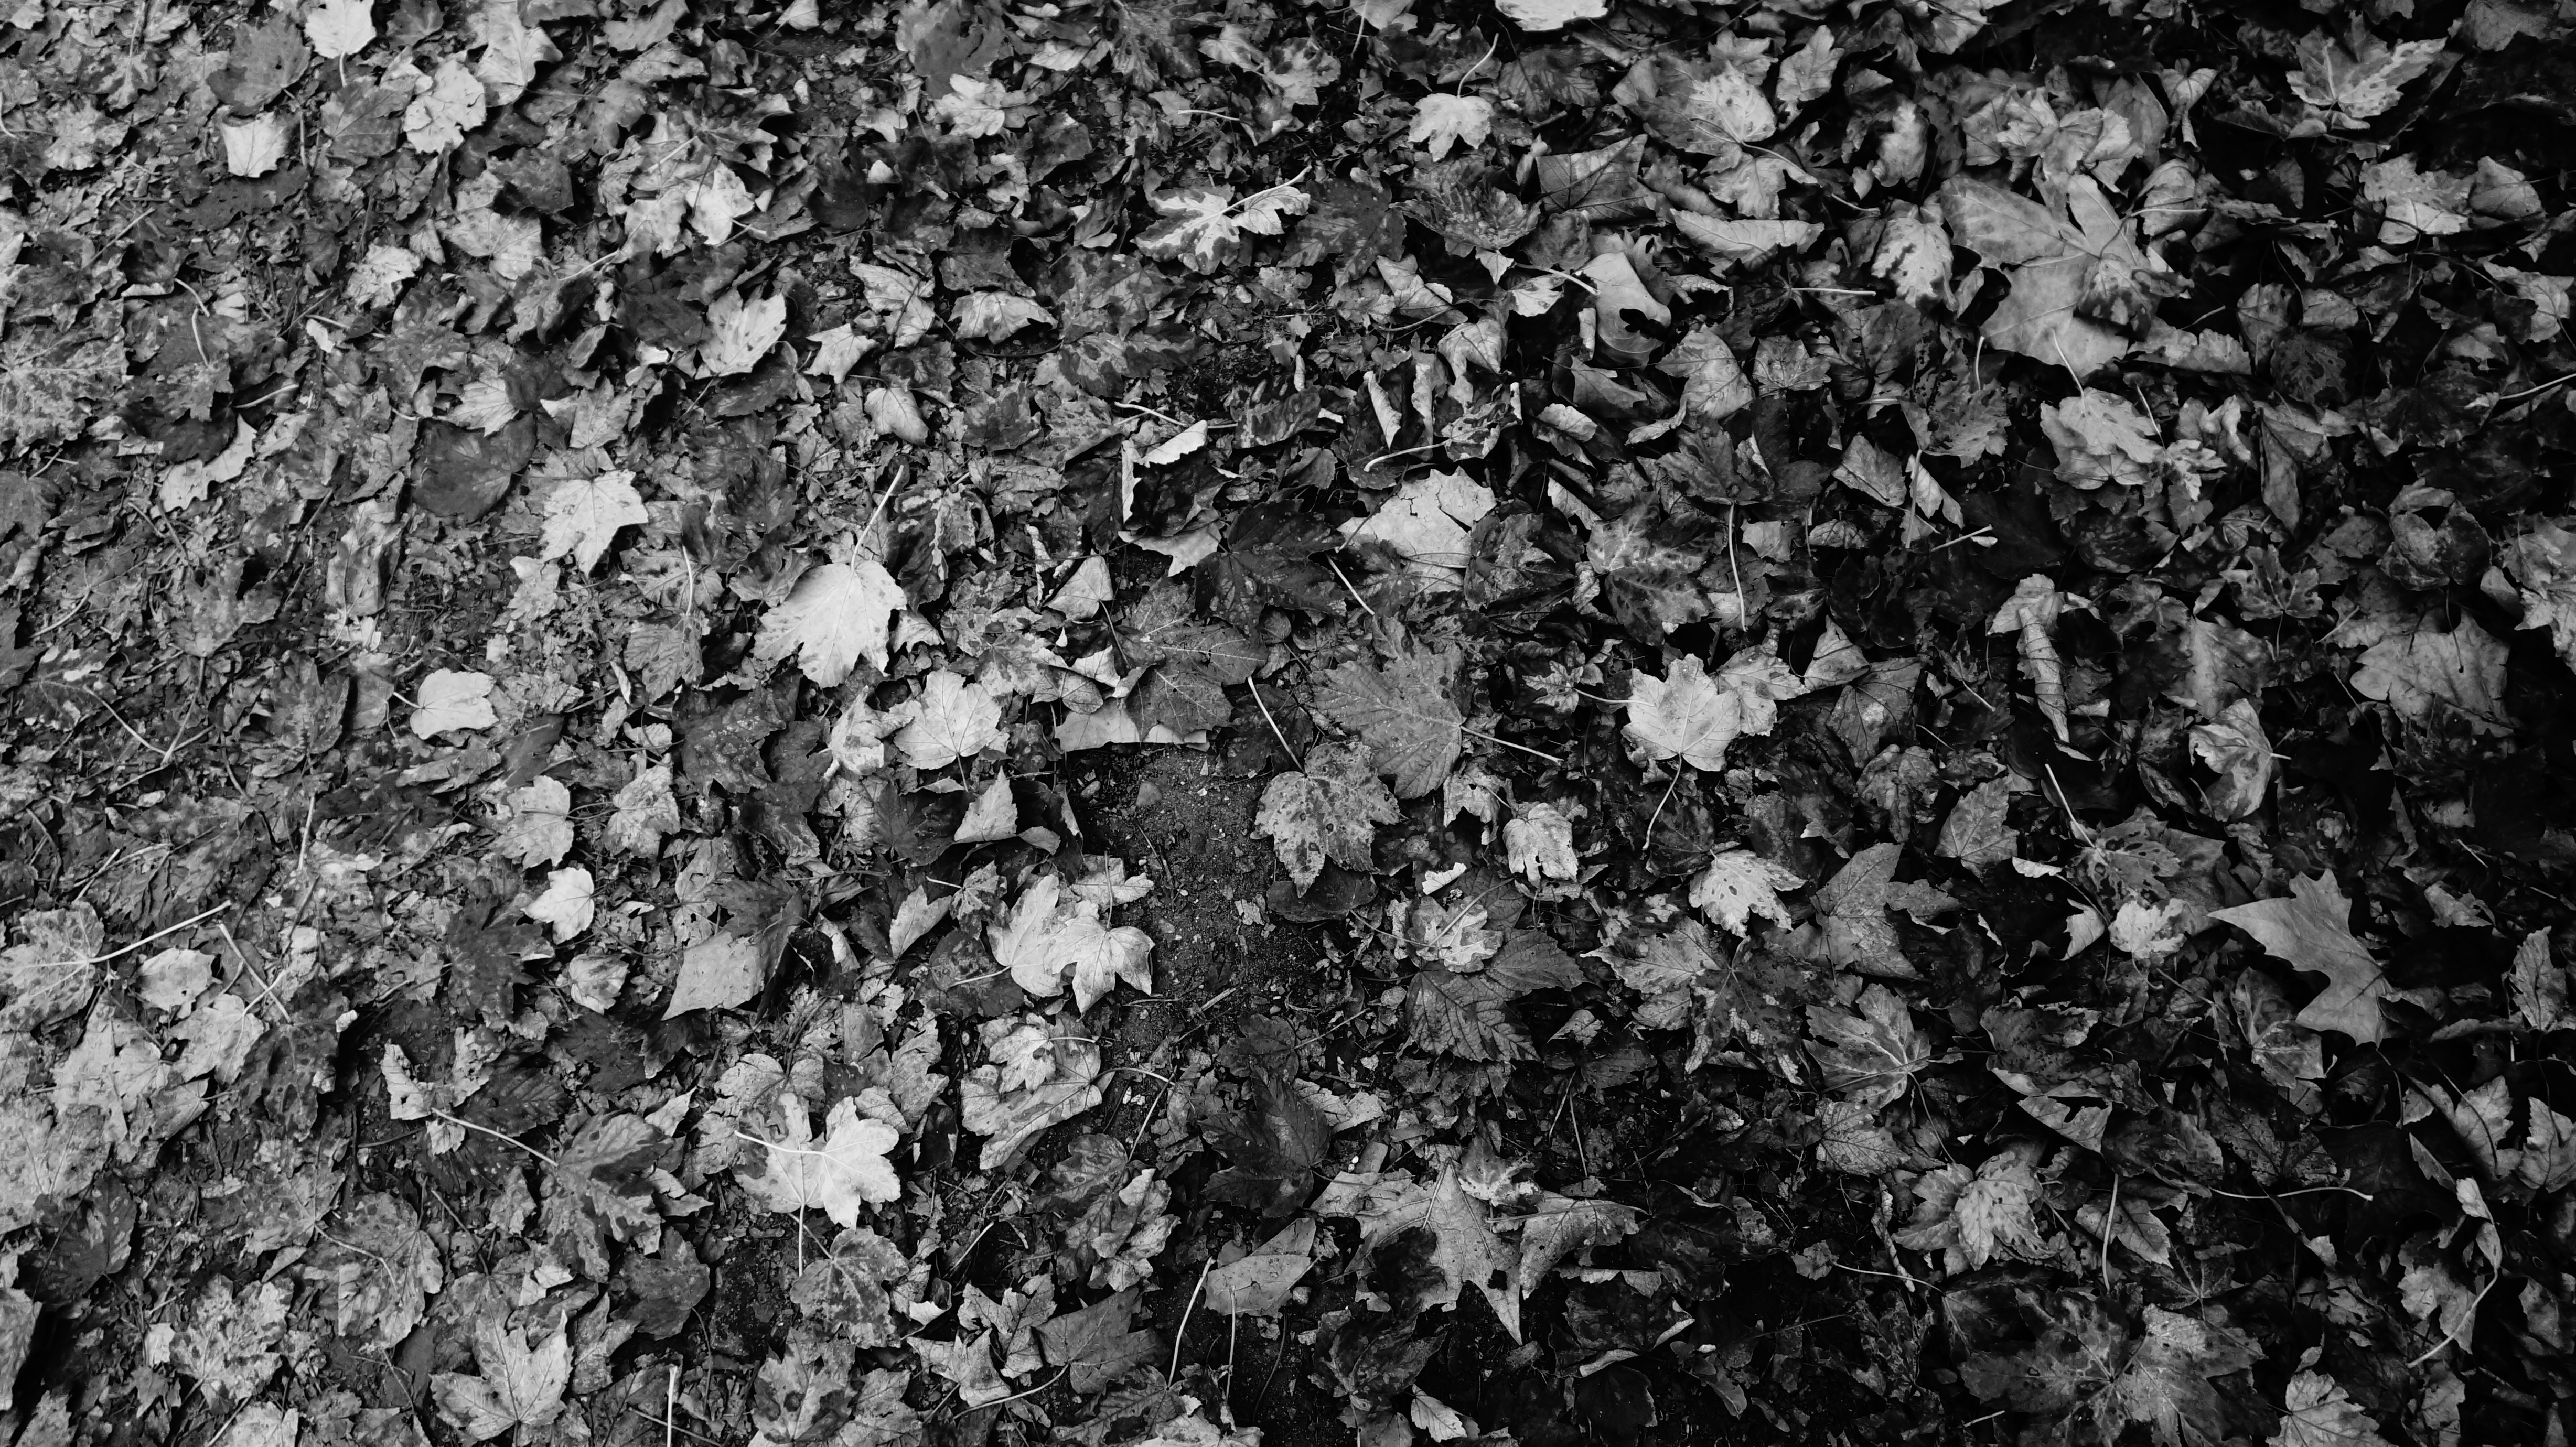
tree, forest, branch, black and white, plant, photography, texture, leaf, asphalt, pattern, soil, black, monochrome, design, monochrome photography